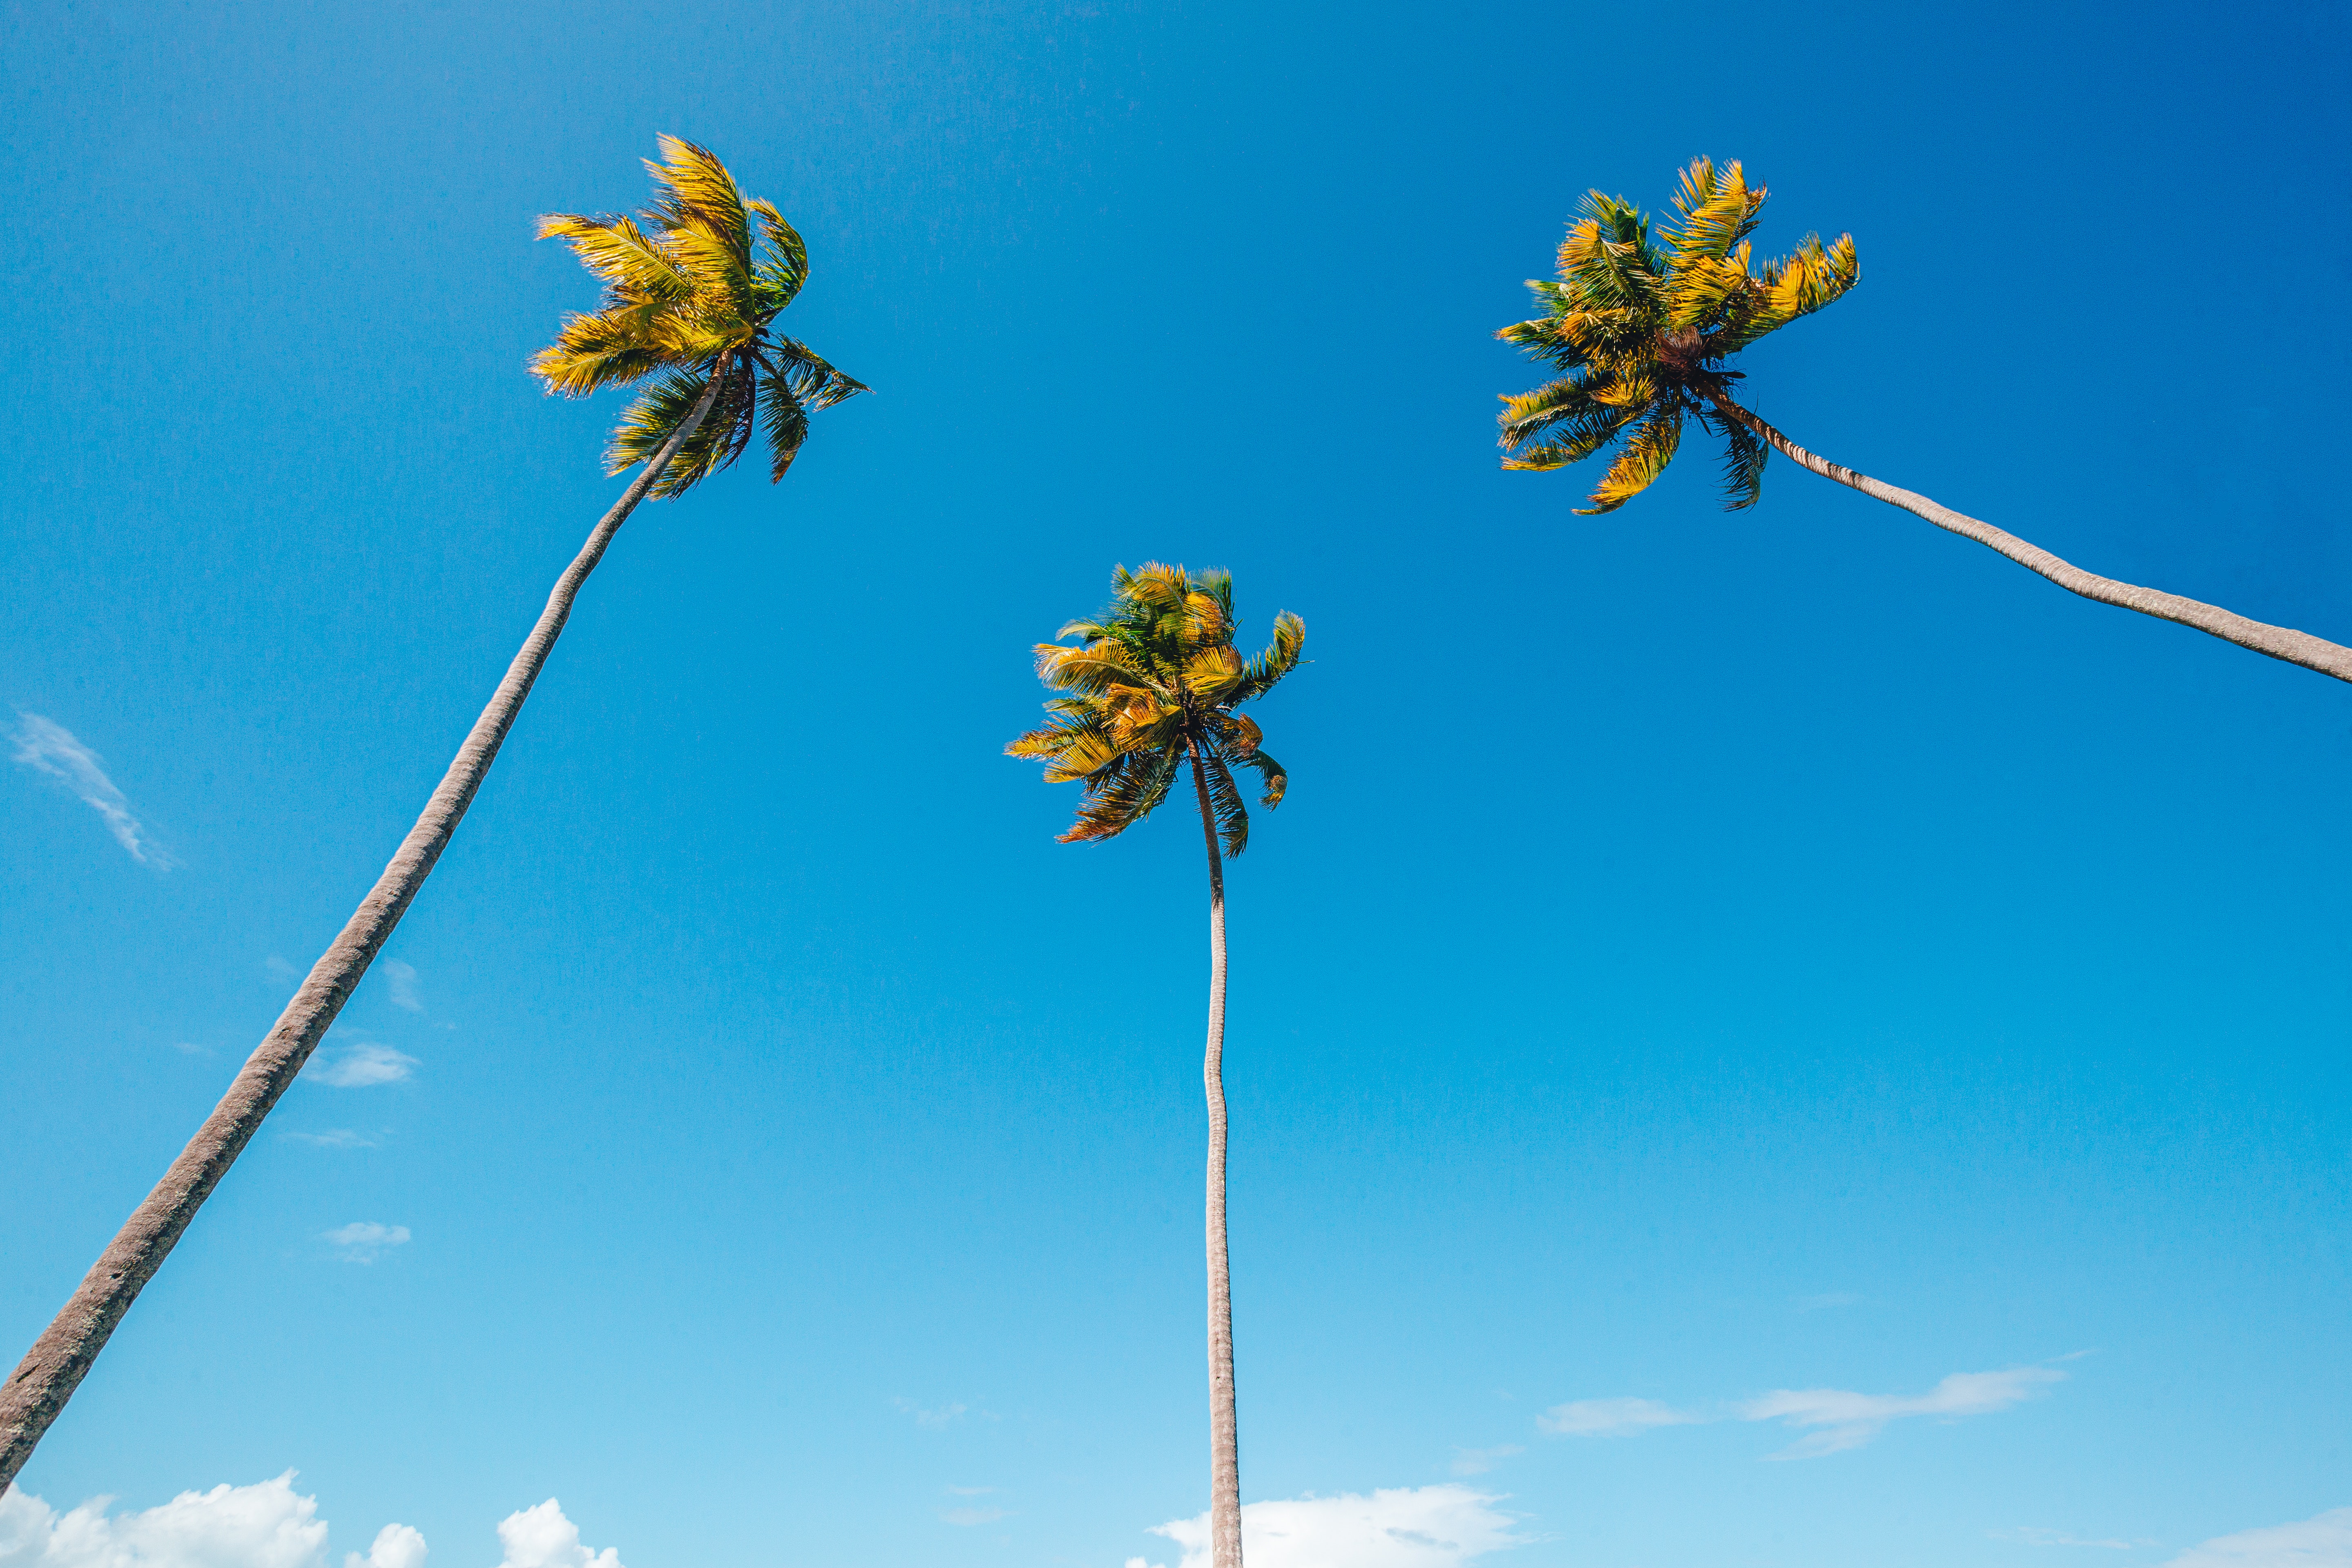
natural, sky, flower, cloud, daytime, plant, azure, branch, terrestrial plant, twig, line, arecales, petal, flowering plant, pole, public utility, electric blue, electricity, wildflower, landscape, spring, natural landscape, grass, Pedicel, plant stem, wind, pollen, People in nature, road, overhead power line, herbaceous plant, blossom, sunflower